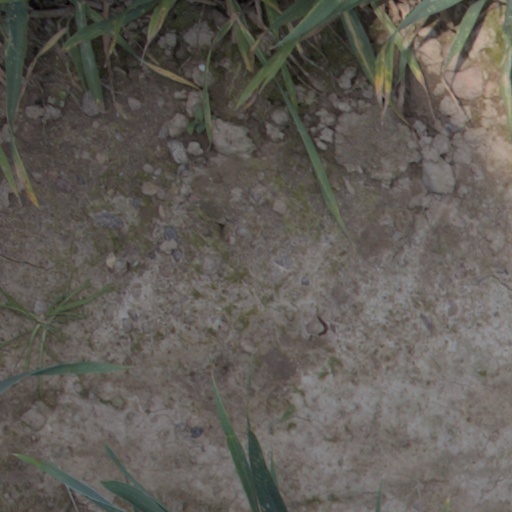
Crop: wheat